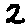
Label: 2